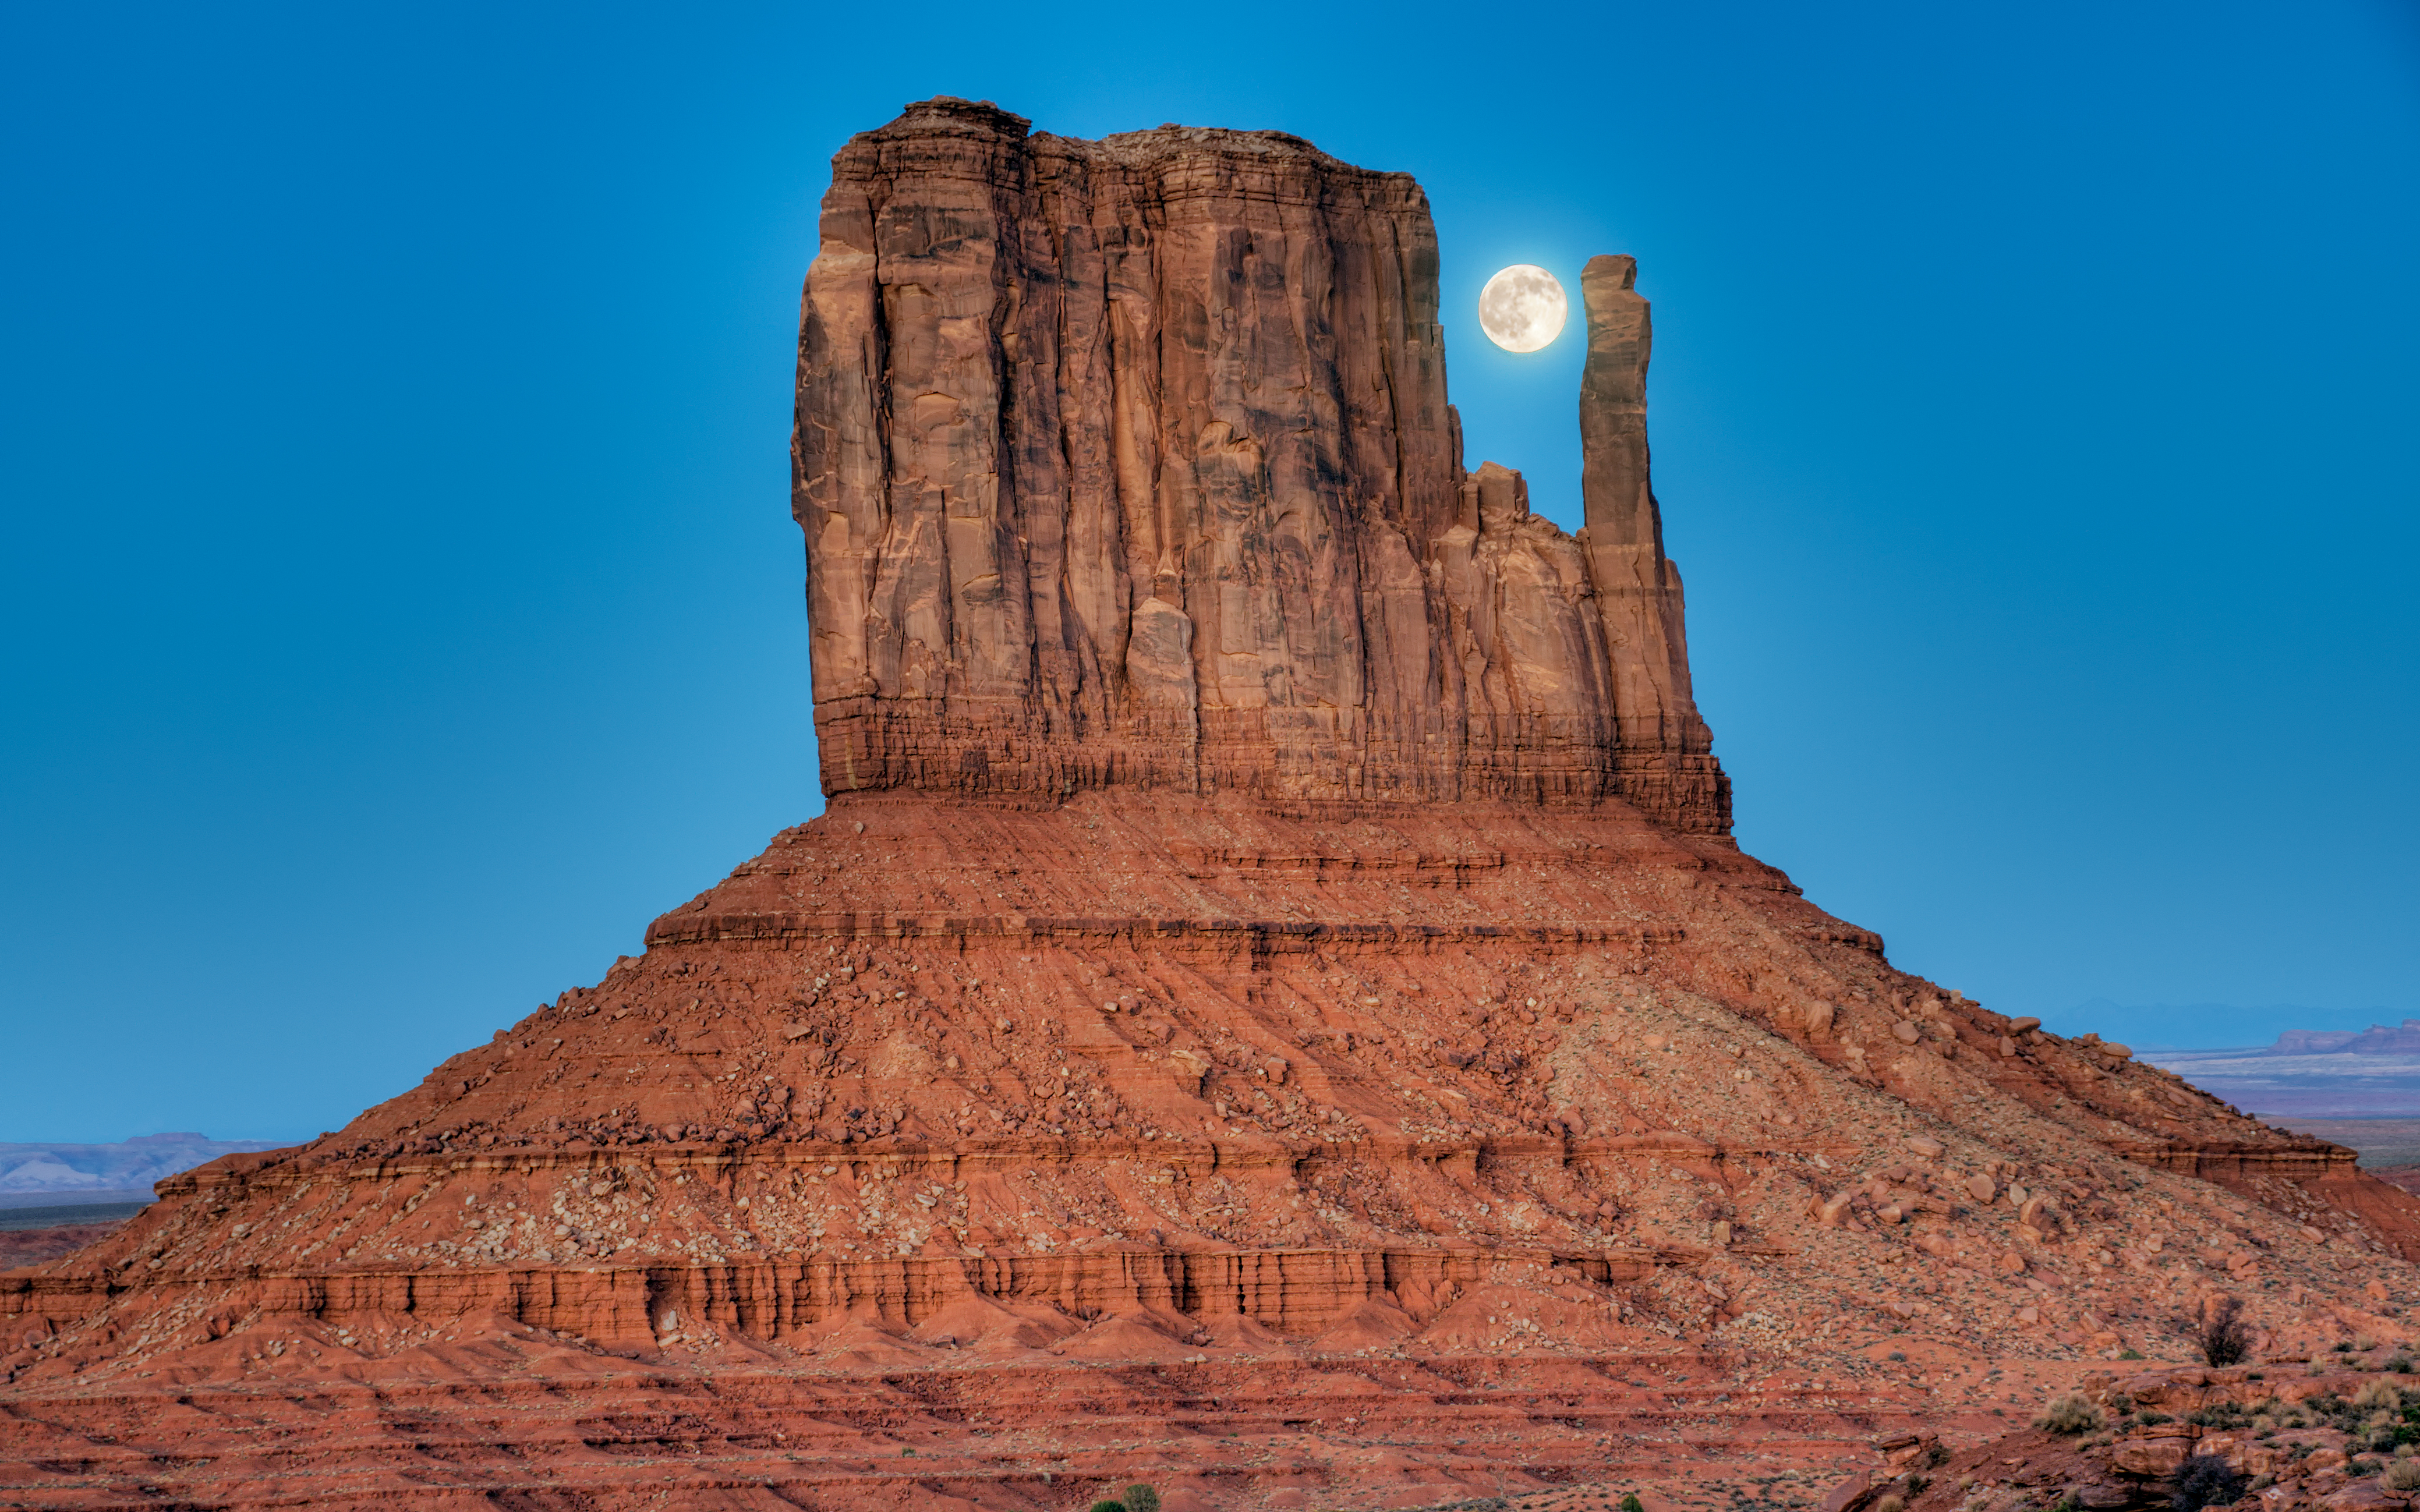
rock, mountain, valley, formation, cliff, arch, park, landmark, terrain, national park, material, geology, badlands, plateau, wadi, butte, monolith, monumentvalley, landform